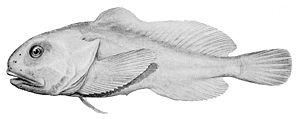
Le blobfish est une des espèces de poissons abyssaux vivant entre 600 et 1 200 m de profondeur, au large des côtes australiennes et tasmaniennes. Le chalutage de fond intensif fait du blobfish une espèce vulnérable.
Psychrolutes est un genre de poissons téléostéens abyssaux, de la famille des Psychrolutidae.